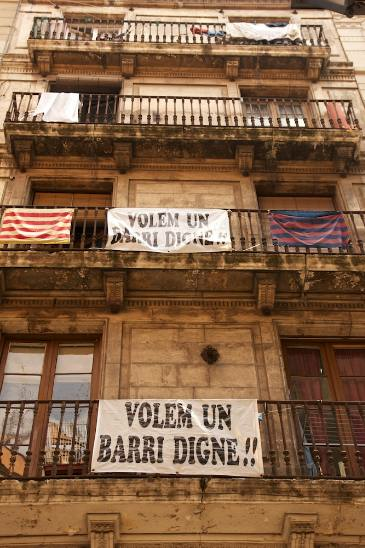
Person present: No